Execution Dock

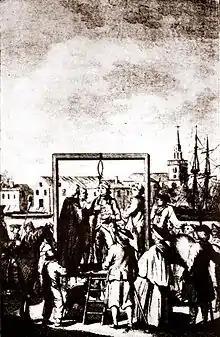
Hanging of a buccaneer at Execution Dock

Execution Dock was a site on the River Thames near the shoreline at Wapping, London, that was used for more than 400 years to execute pirates, smugglers and mutineers who had been sentenced to death by Admiralty courts. The "dock" consisted of a scaffold for hanging. The last executions at this site were in 1830.